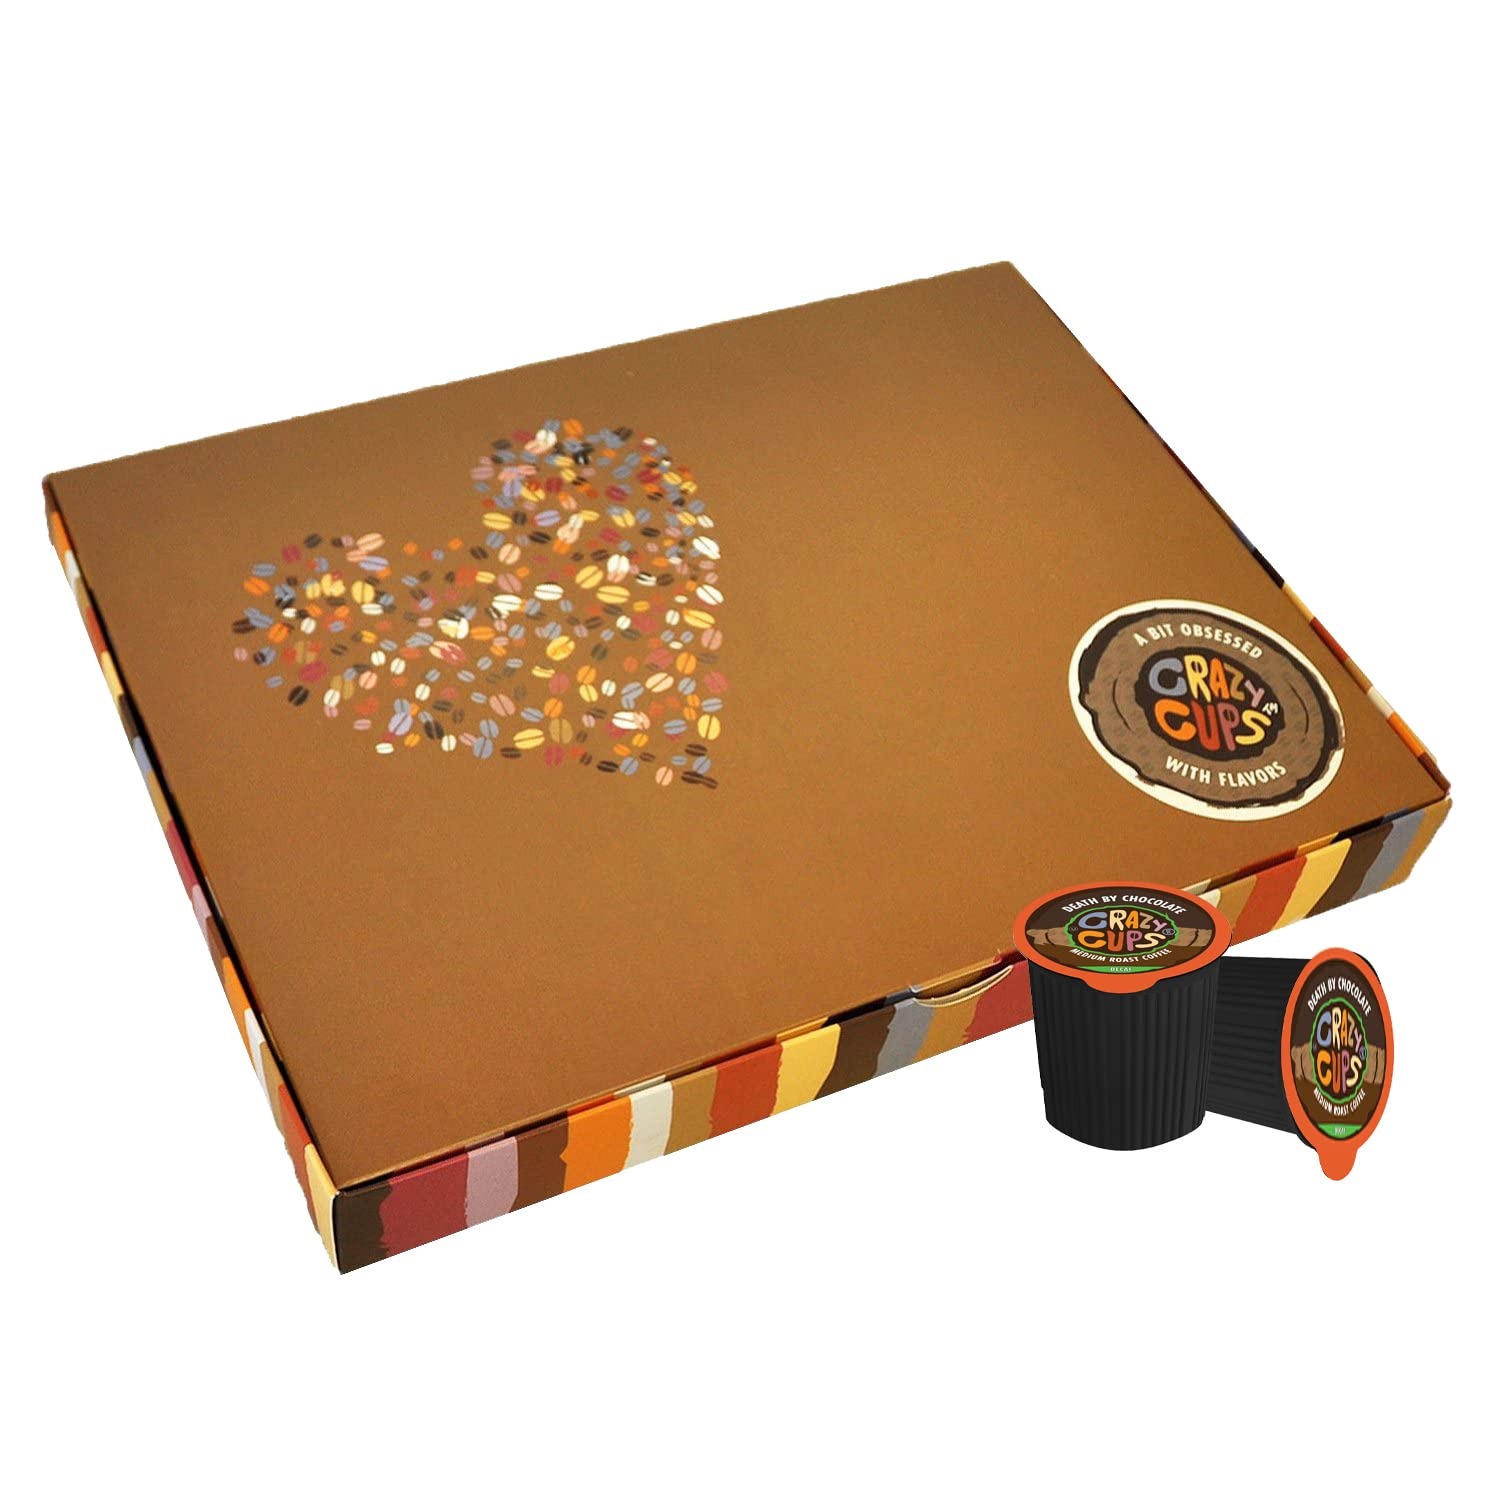
Item Name: Crazy Cups Deluxe Holiday Decaf Flavored Coffee Gift Box, Assorted Flavored Decaf Coffee for Keurig K-Cups Machines, Medium Roast Coffee in Recyclable Pods, 30 Count
Bullet Point 1: PERFECT COFFEE GIFT SET: The flavored decaf coffee drinkers in your life will experience more flavor with Crazy Cups. An ideal coffee gift basket variety pack including our most indulgent and adventurous flavors in a gorgeous gift box
Bullet Point 2: MORE COFFEE - Our decaf coffee pods have 30% more coffee in every capsule than average flavored decaf k cups. Made to savor the flavor by brewing hot or as a refreshing iced coffee
Bullet Point 3: DECAF COFFEE FOR K CUPS MACHINES: Our single-serve coffee pods are compatible with any coffee machine that brews decaf flavored k cups, including the Keurig 2.0 brewer. Our single serve pods for Keurig Machines are packaged in recyclable capsules
Bullet Point 4: TOP QUALITY INGREDIENTS: Made with 100% Arabica coffee beans. Our decaf coffee flavored pods are calorie-free, gluten-free, keto friendly, vegan, kosher, and pareve. Start your day right with our sugar free coffee containing no added sweetener
Bullet Point 5: DISCOVER NEW FLAVORS: Our coffee gift basket and variety packs are a great way to explore and discover new coffee flavors without buying full boxes of each. Look for our variety packs and individual flavors. Not affiliated with Keurig or Green Mountain.
Value: 30.0
Unit: Count

Price: 47.43